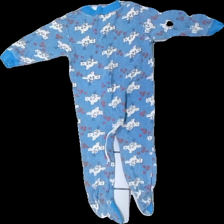
View: back
Type: Pajamas
Category: Children
Brand: Missing
Colors: Blue, White, Red
Material: 92% cotton, 8% ?
Pattern: Other
Cut: Regular
Season: All
Trend: 80s
Stains: Minor
Smell: Major
Damage: light brown stain
Damage location: top right
Price range: <50
Recommended usage: Export
Description: Blue baby jumpsuit